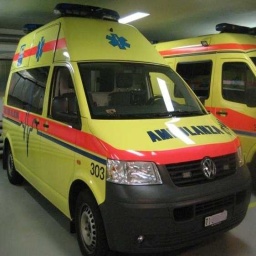
Label: ambulance